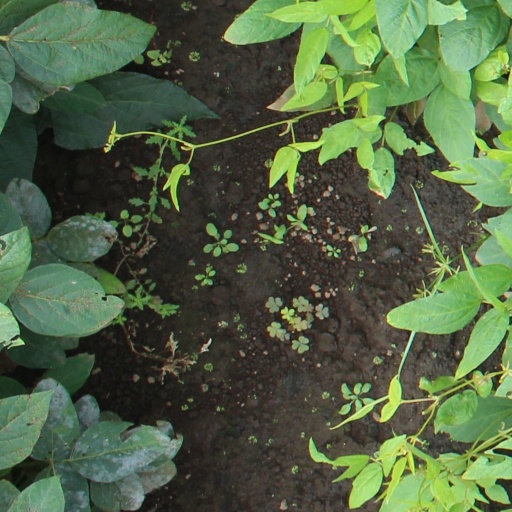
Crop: soybean